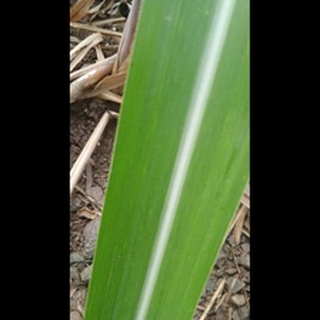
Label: healthy_sugarcane